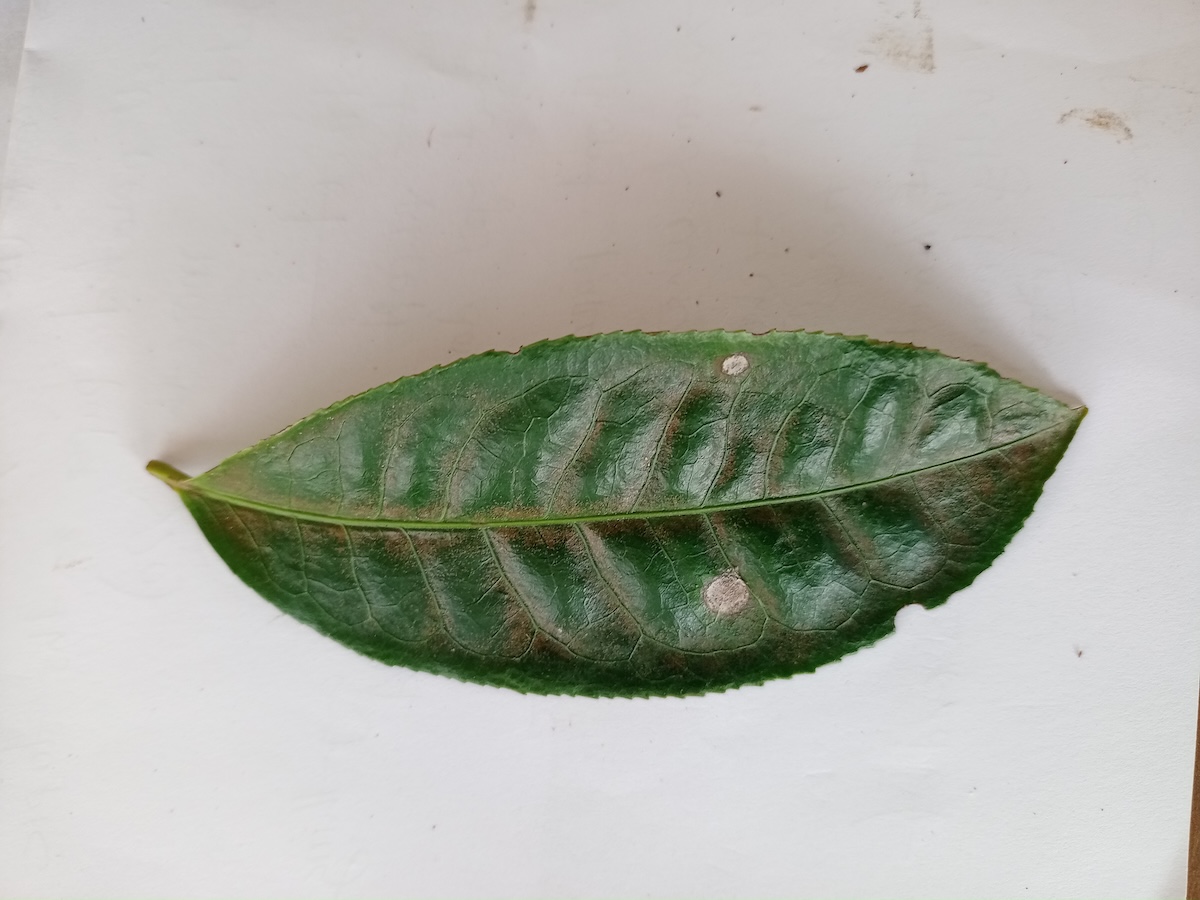
Label: Red spider